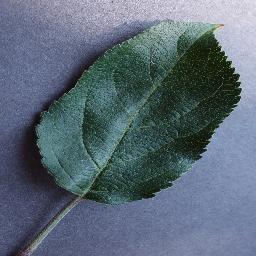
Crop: apple
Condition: healthy